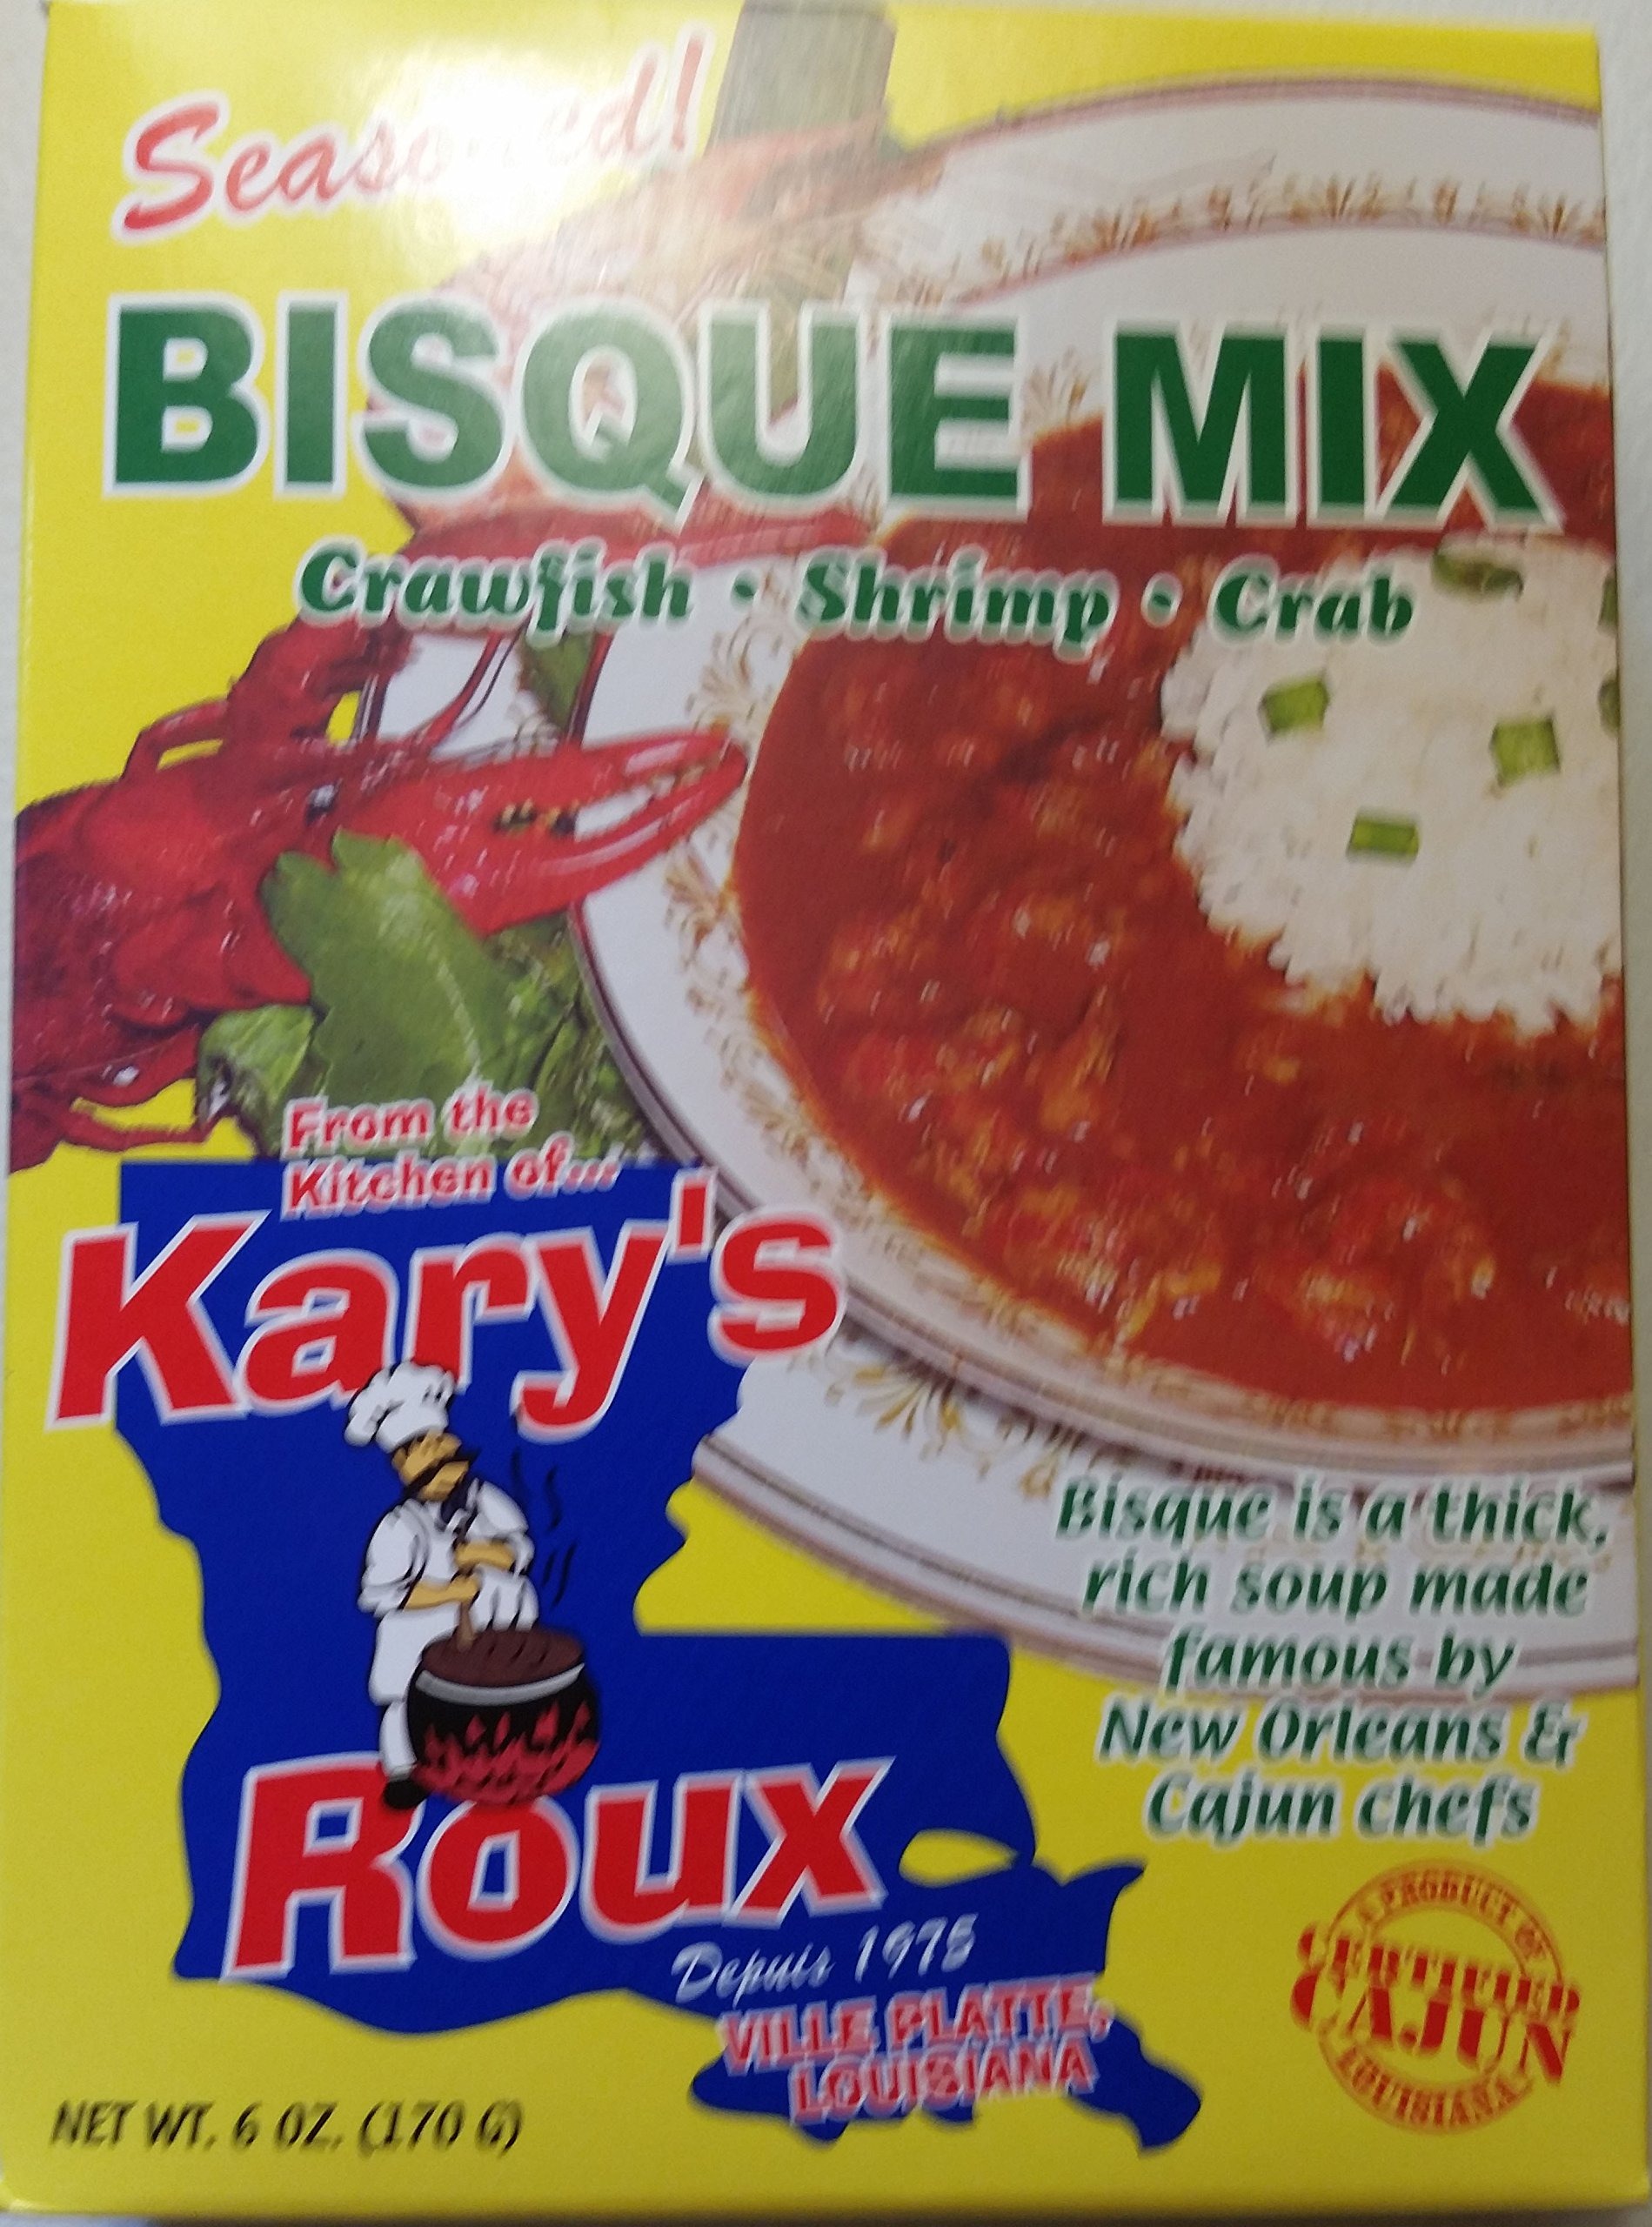
Item Name: Kary's Roux Seasoned Bisque Mix 6oz
Product Description: Seasoned! From the kitchen of Kary's roux. Bisque is a thick, rich soup made famous by New Orleans & Cajun chefs. A product of Certified Cajun Louisiana. www.karysroux.com. Try our other authentic cajun products: Kary's roux. Kary's ambalaya mix. Kary's gumbo mix. Kary's dry roux. Pig stand bbq sauce. Queen bee seasoning.
Value: 6.0
Unit: Fl Oz

Price: 9.76